Jackson County Courthouse (Minnesota)

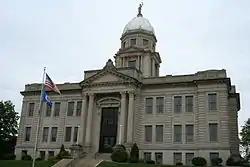

The Jackson County Courthouse, located at 413 4th Street in the city of Jackson, Jackson County in the U.S. state of Minnesota consists of a Bedford limestone Beaux Arts courthouse featuring a high, segmented dome adorned with a cast statue of Lady Justice, columns supporting a gable overhang, a shield pediment, and symmetrical pavilions.